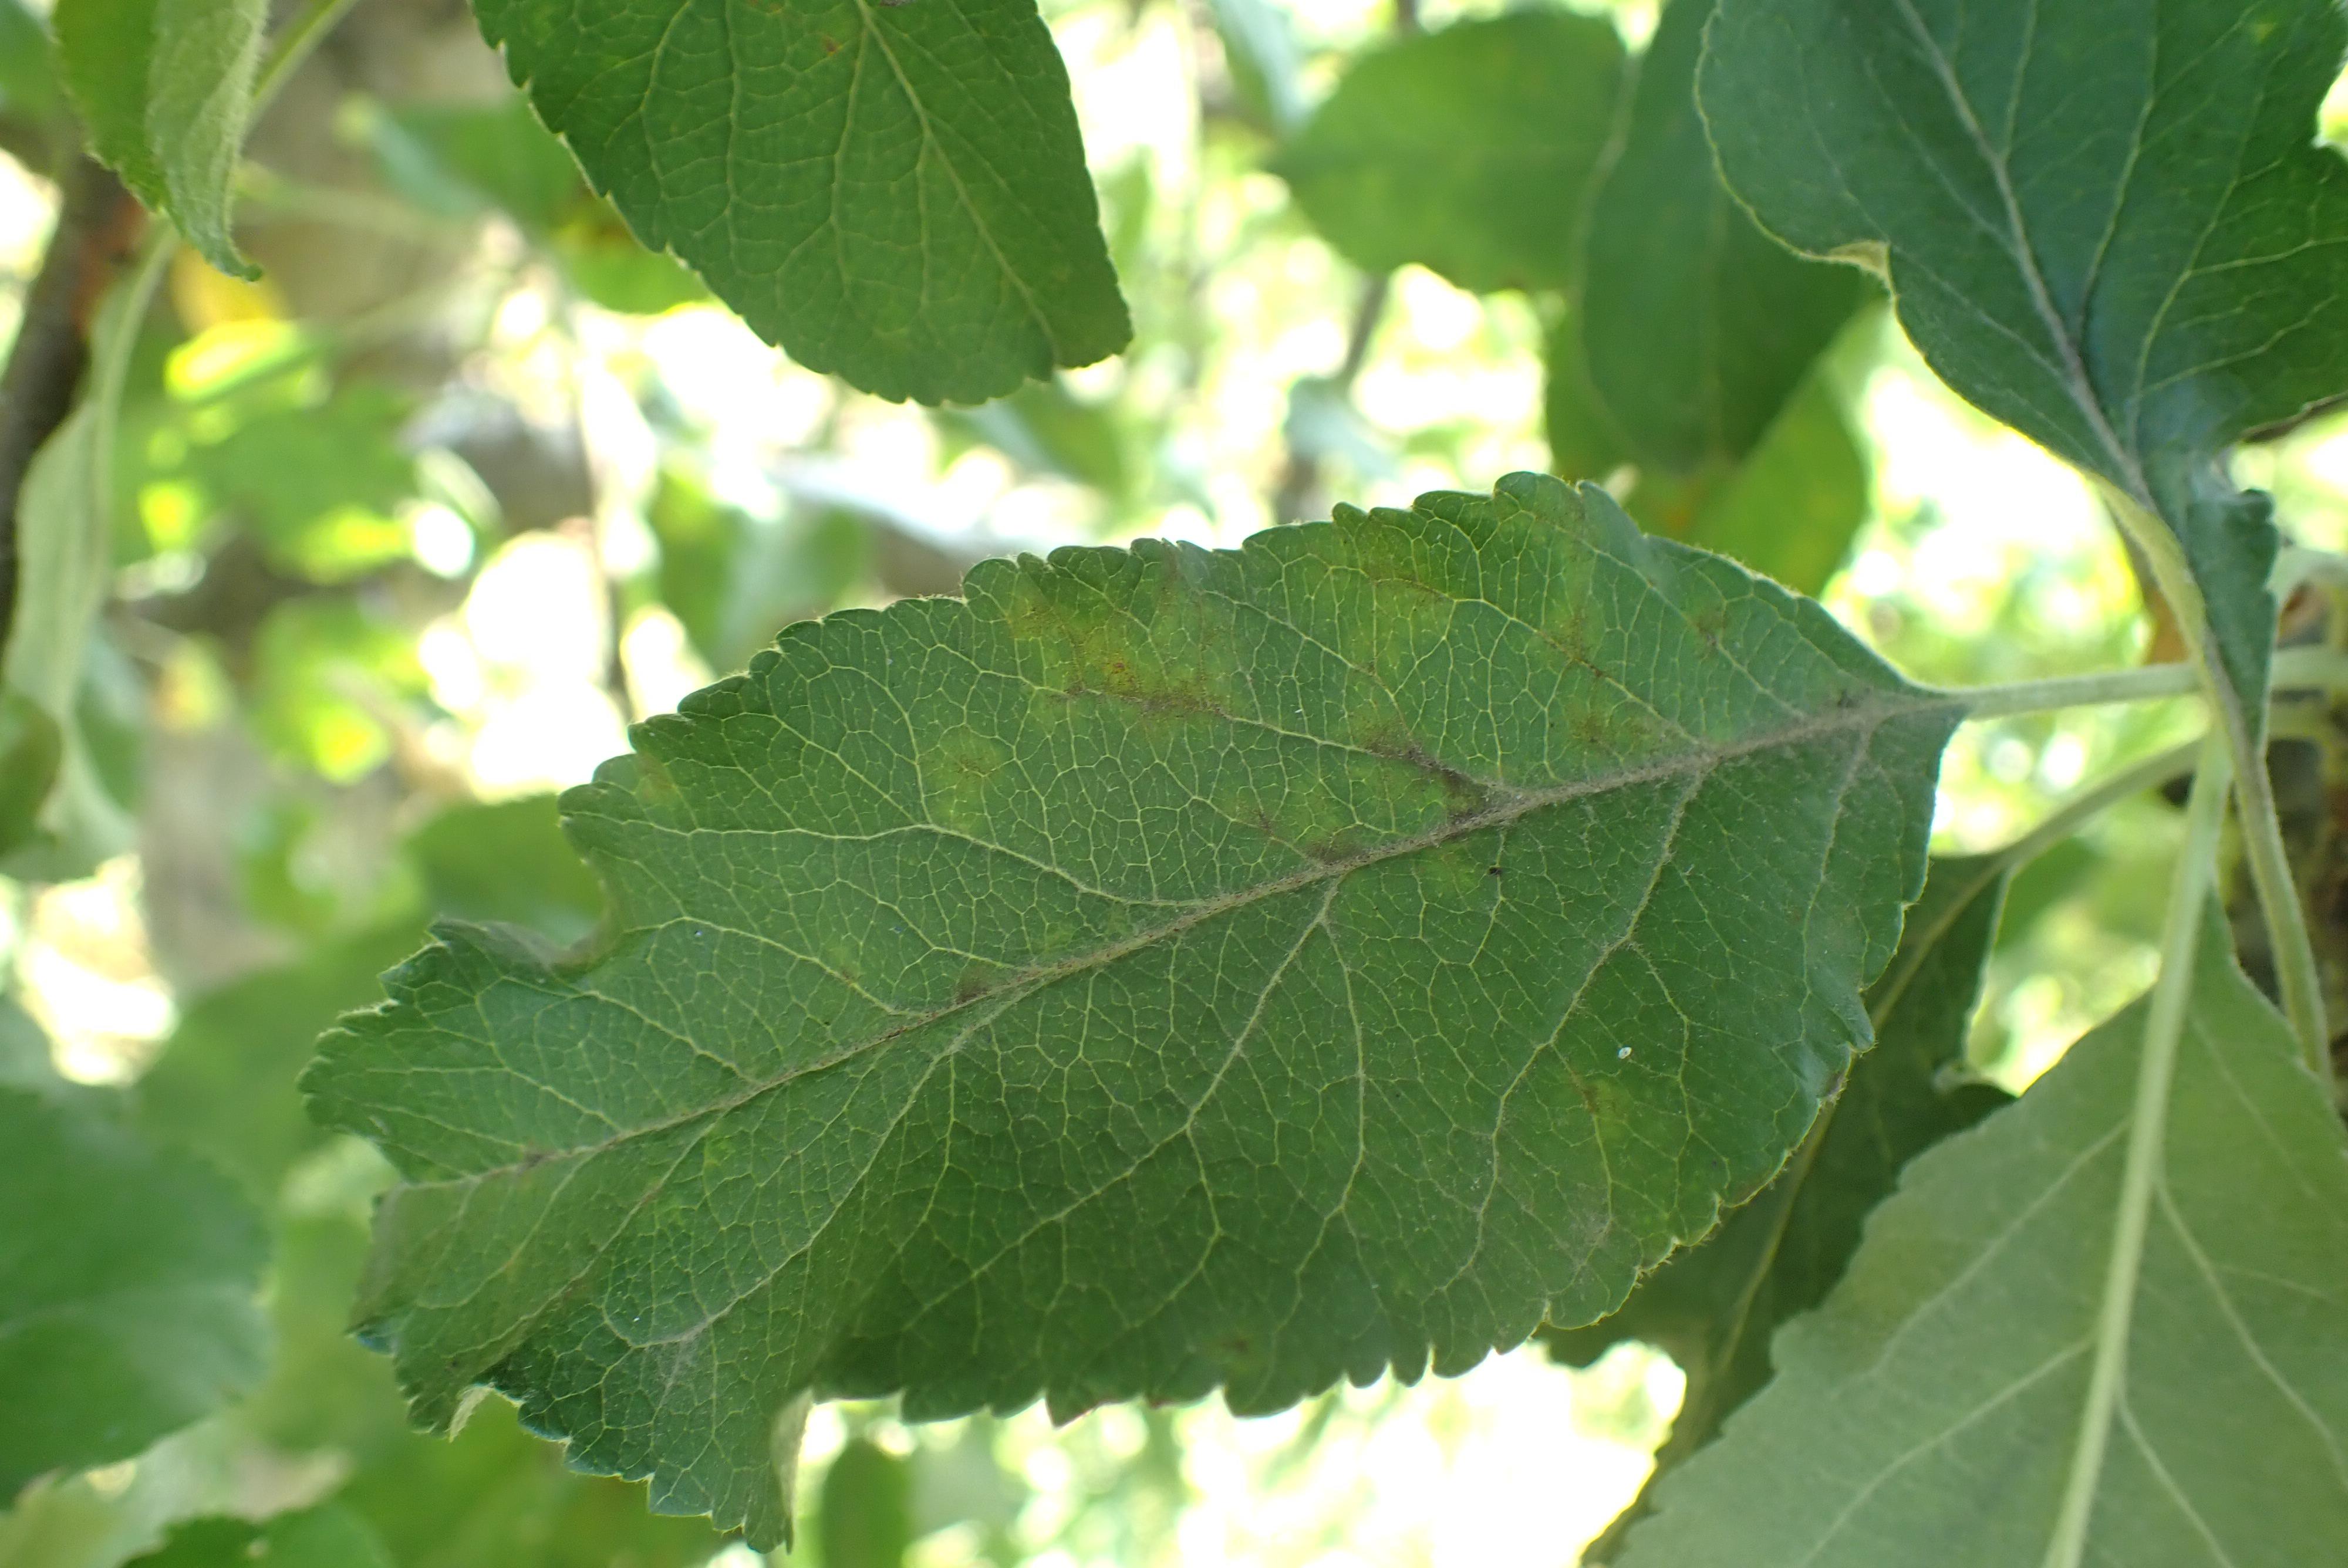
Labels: scab